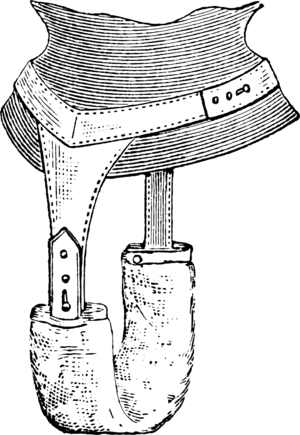
Les Dessous Élégants
Le terme de protection hygiénique, protection périodique ou protection menstruelle désigne l'ensemble des dispositifs amovibles utilisés afin d'éviter des épanchements sanguins extérieurs, principalement lors des menstruations. Ces protections peuvent être internes ou externes, et jetables ou réutilisables.
Une serviette hygiénique est une protection hygiénique externe principalement destinée à absorber les flux sanguins issus des menstruations, mais aussi consécutifs à une intervention chirurgicale du vagin ou du col de l'utérus ou encore après un accouchement. Contrairement au tampon hygiénique, il s'agit d'une protection externe qui se fixe sur les sous-vêtements de type culotte.